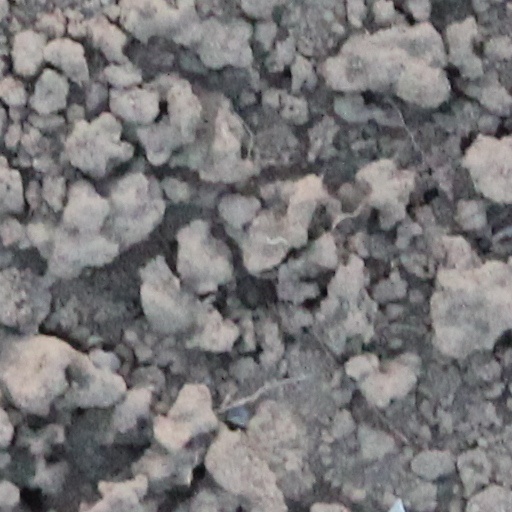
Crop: wheat